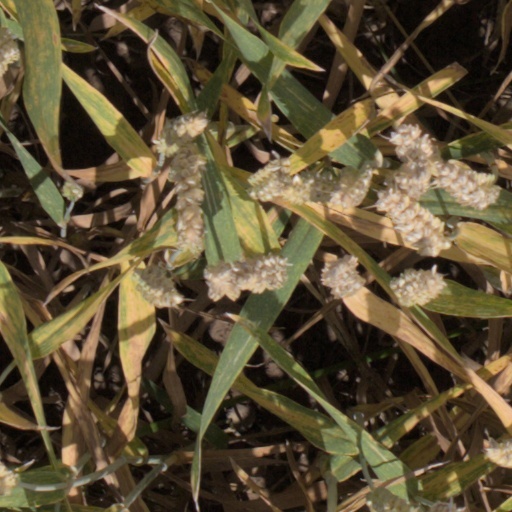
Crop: wheat